2011 Canadian federal election voter suppression scandal

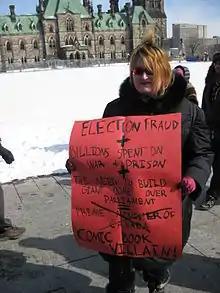
A woman protesting the robocall scandal on Parliament Hill

The 2011 Canadian federal election voter suppression scandal (also known as the Robocall scandal, Robogate, or RoboCon) is a political scandal stemming from events during the 2011 Canadian federal election. It involved robocalls and real-person calls that originated in the Conservative Party of Canada's campaign office in Guelph, Ontario. The calls were designed to result in voter suppression. Elections Canada and the Royal Canadian Mounted Police (RCMP) conducted investigations into the claims that calls were made to dissuade voters from casting ballots by falsely telling them that the location of their polling stations had changed. Further possible electoral law violations were alleged as the evidence unfolded. Under the "Canada Elections Act", it is an offence to willfully prevent, or endeavour to prevent, an elector from voting in an election.